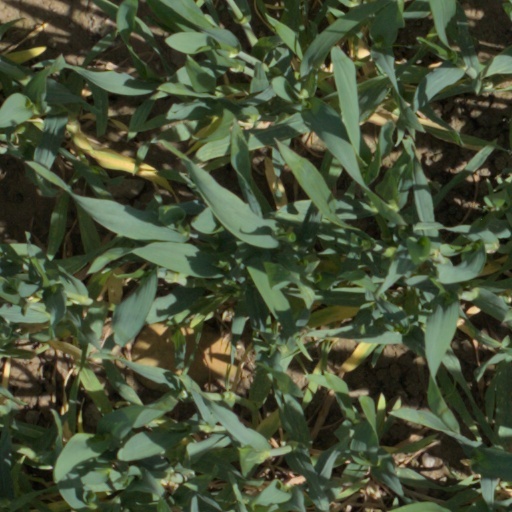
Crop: wheat